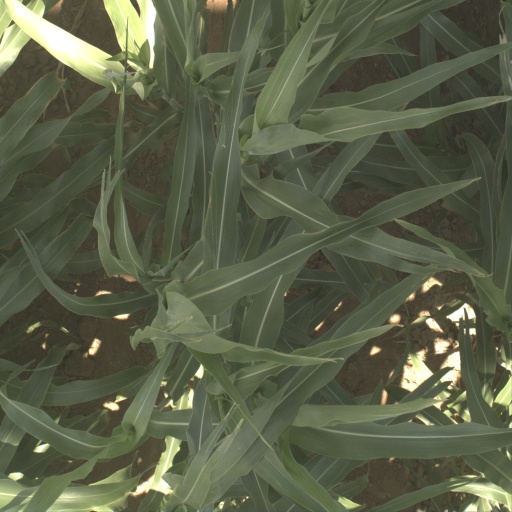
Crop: sorghum